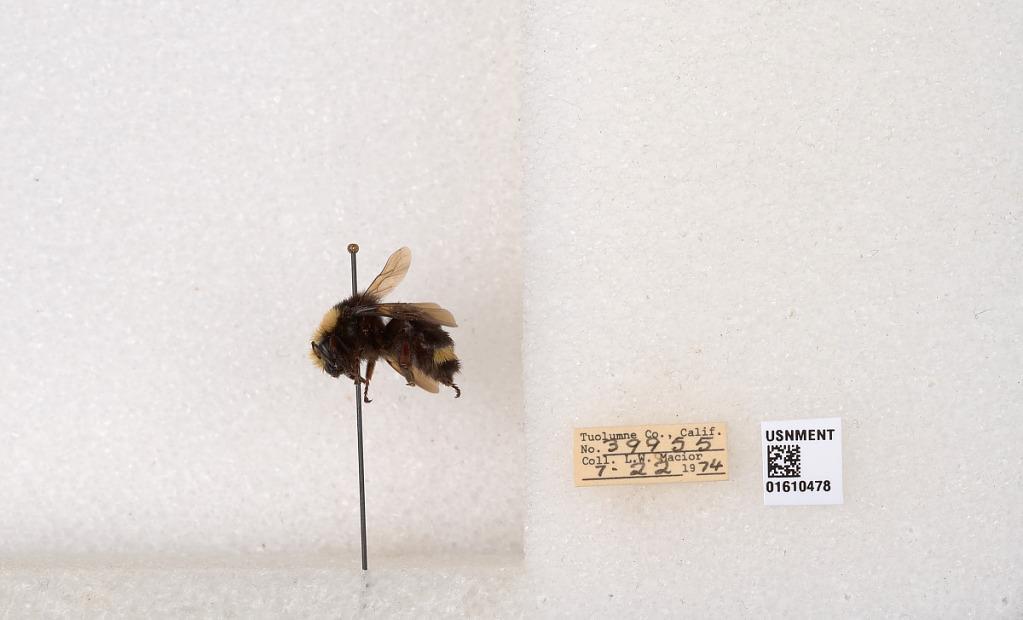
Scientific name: Bombus (Pyrobombus) vosnesenskii Radoszkowski
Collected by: L. Macior
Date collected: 1974-7-22
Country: United States
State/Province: California
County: Tuolumne
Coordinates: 37.9712, -120.228